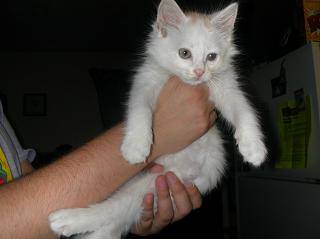
Label: cat